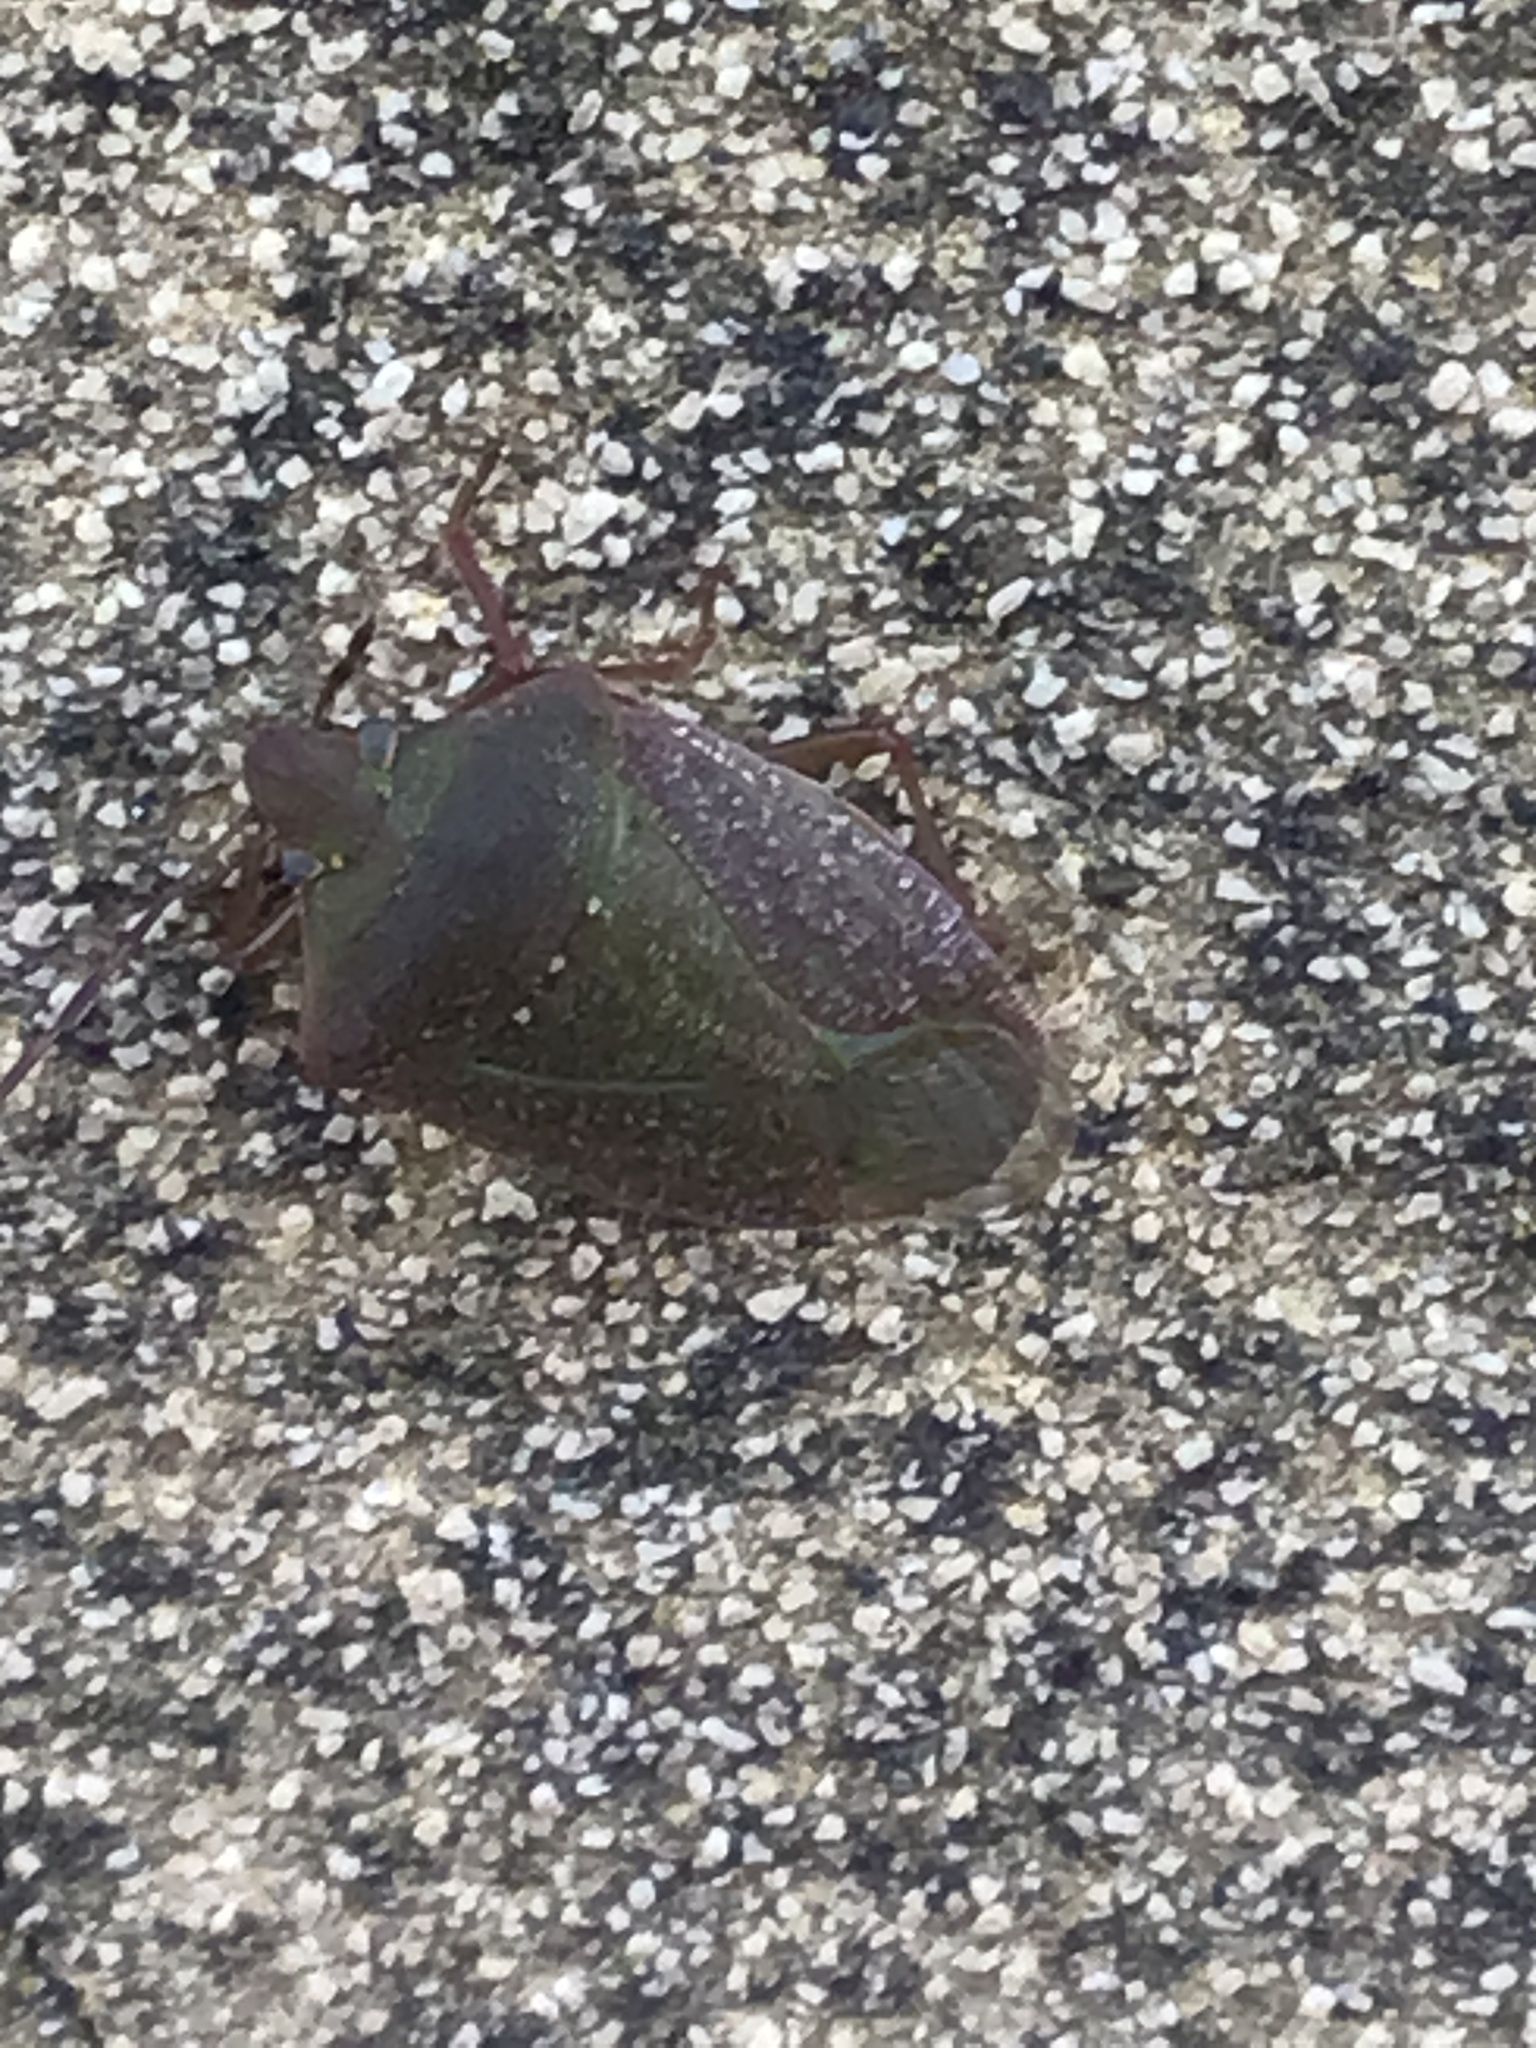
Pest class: stink_bug